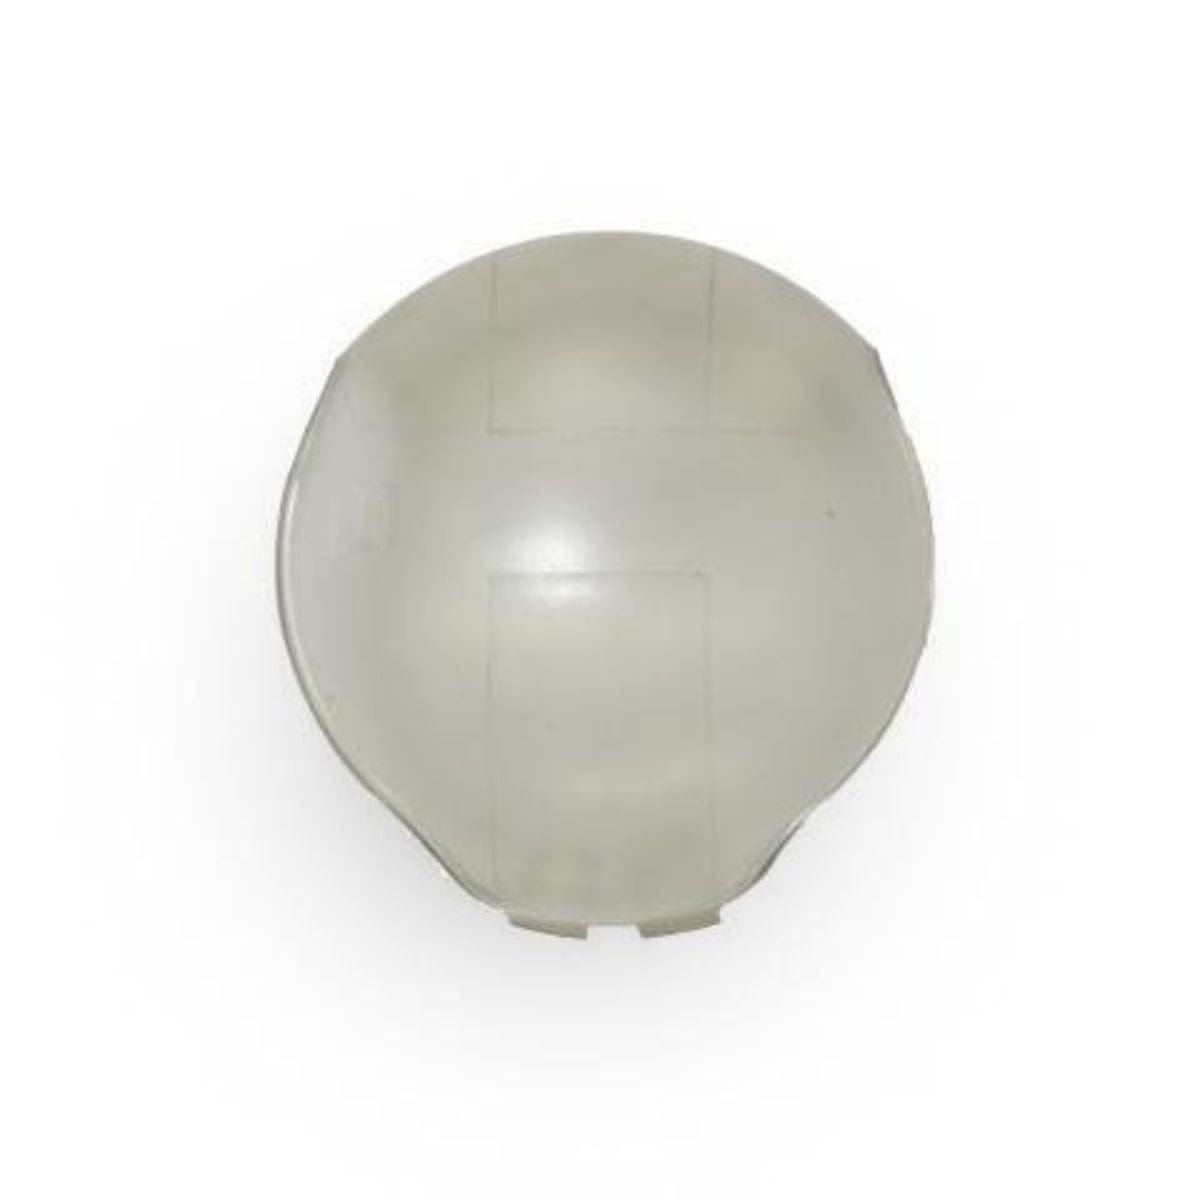
Mr. Steam Commercial Lexan Shield
Mr. Steam Commercial Lexan Shield This Polycarbonate Shield is for use with Steam head 103984 and allows for a cool touch should a patron accidentally bump into the steam head. One (1) Polycarbonate Shield per steam head. To ensure the accuracy of your parts order, please do contact a SteamSaunaBath representative at 800-707-2862. We enjoy sharing our knowledge and wish to ensure your success. NOTE: To preserve the originality, operation and safety of replacement parts, this product is not returnable. Important! SteamSaunaBath strongly recommends the installation of genuine factory parts to ensure proper equipment operation and bather safety. Though similar components may be available at industrial supply chains, steam and sauna equipment are uniquely manufactured from UL verified components with very precise specifications. To reduce operator liability, demand factory authorized parts. Rely on our Huge warehouse SteamSaunaBath maintains the largest, most diverse parts, accessory and equipment inventory for steam generators and sauna heaters in the world. Our shelves are loaded with parts, accessories and equipment from all manufacturers for over four decades. Give us a call…we’ll have the answer!
Brand: Mr. Steam
Category: Home & Garden > Pool & Spa